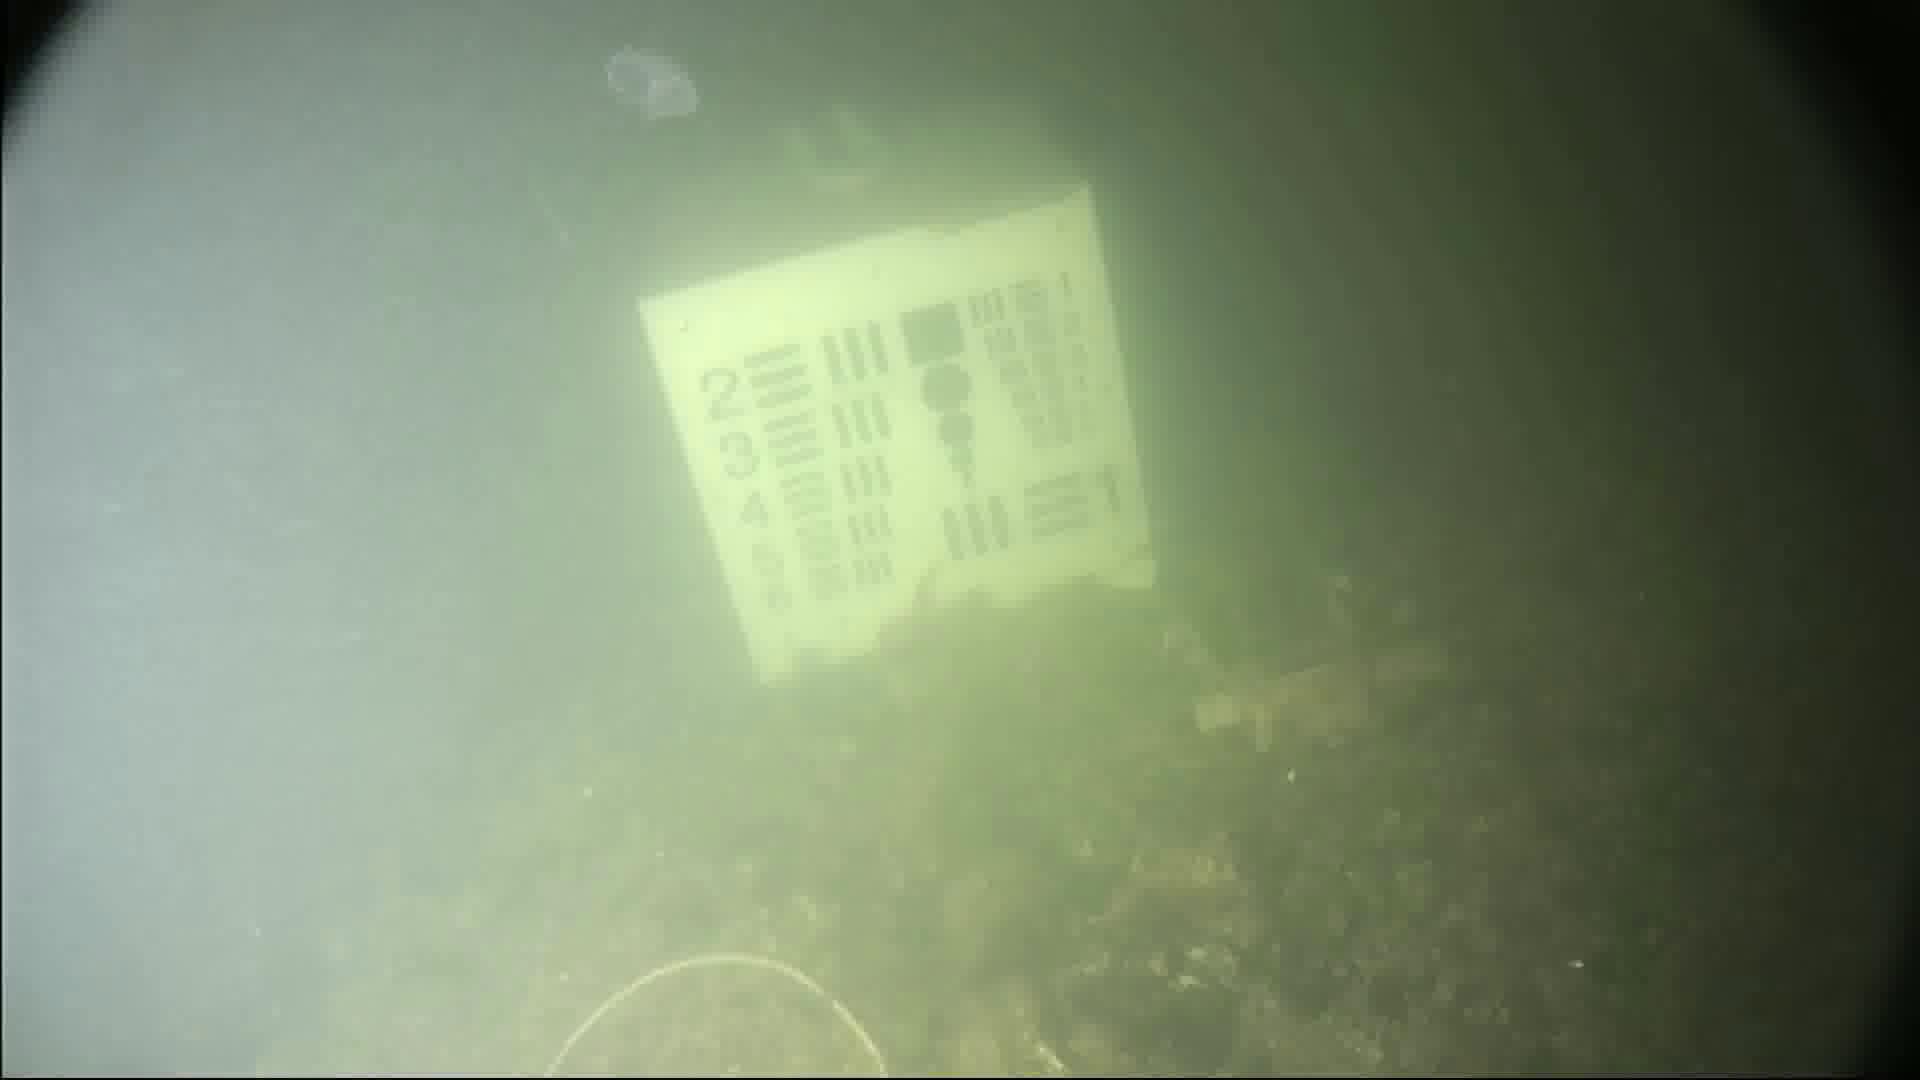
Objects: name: jellyfish